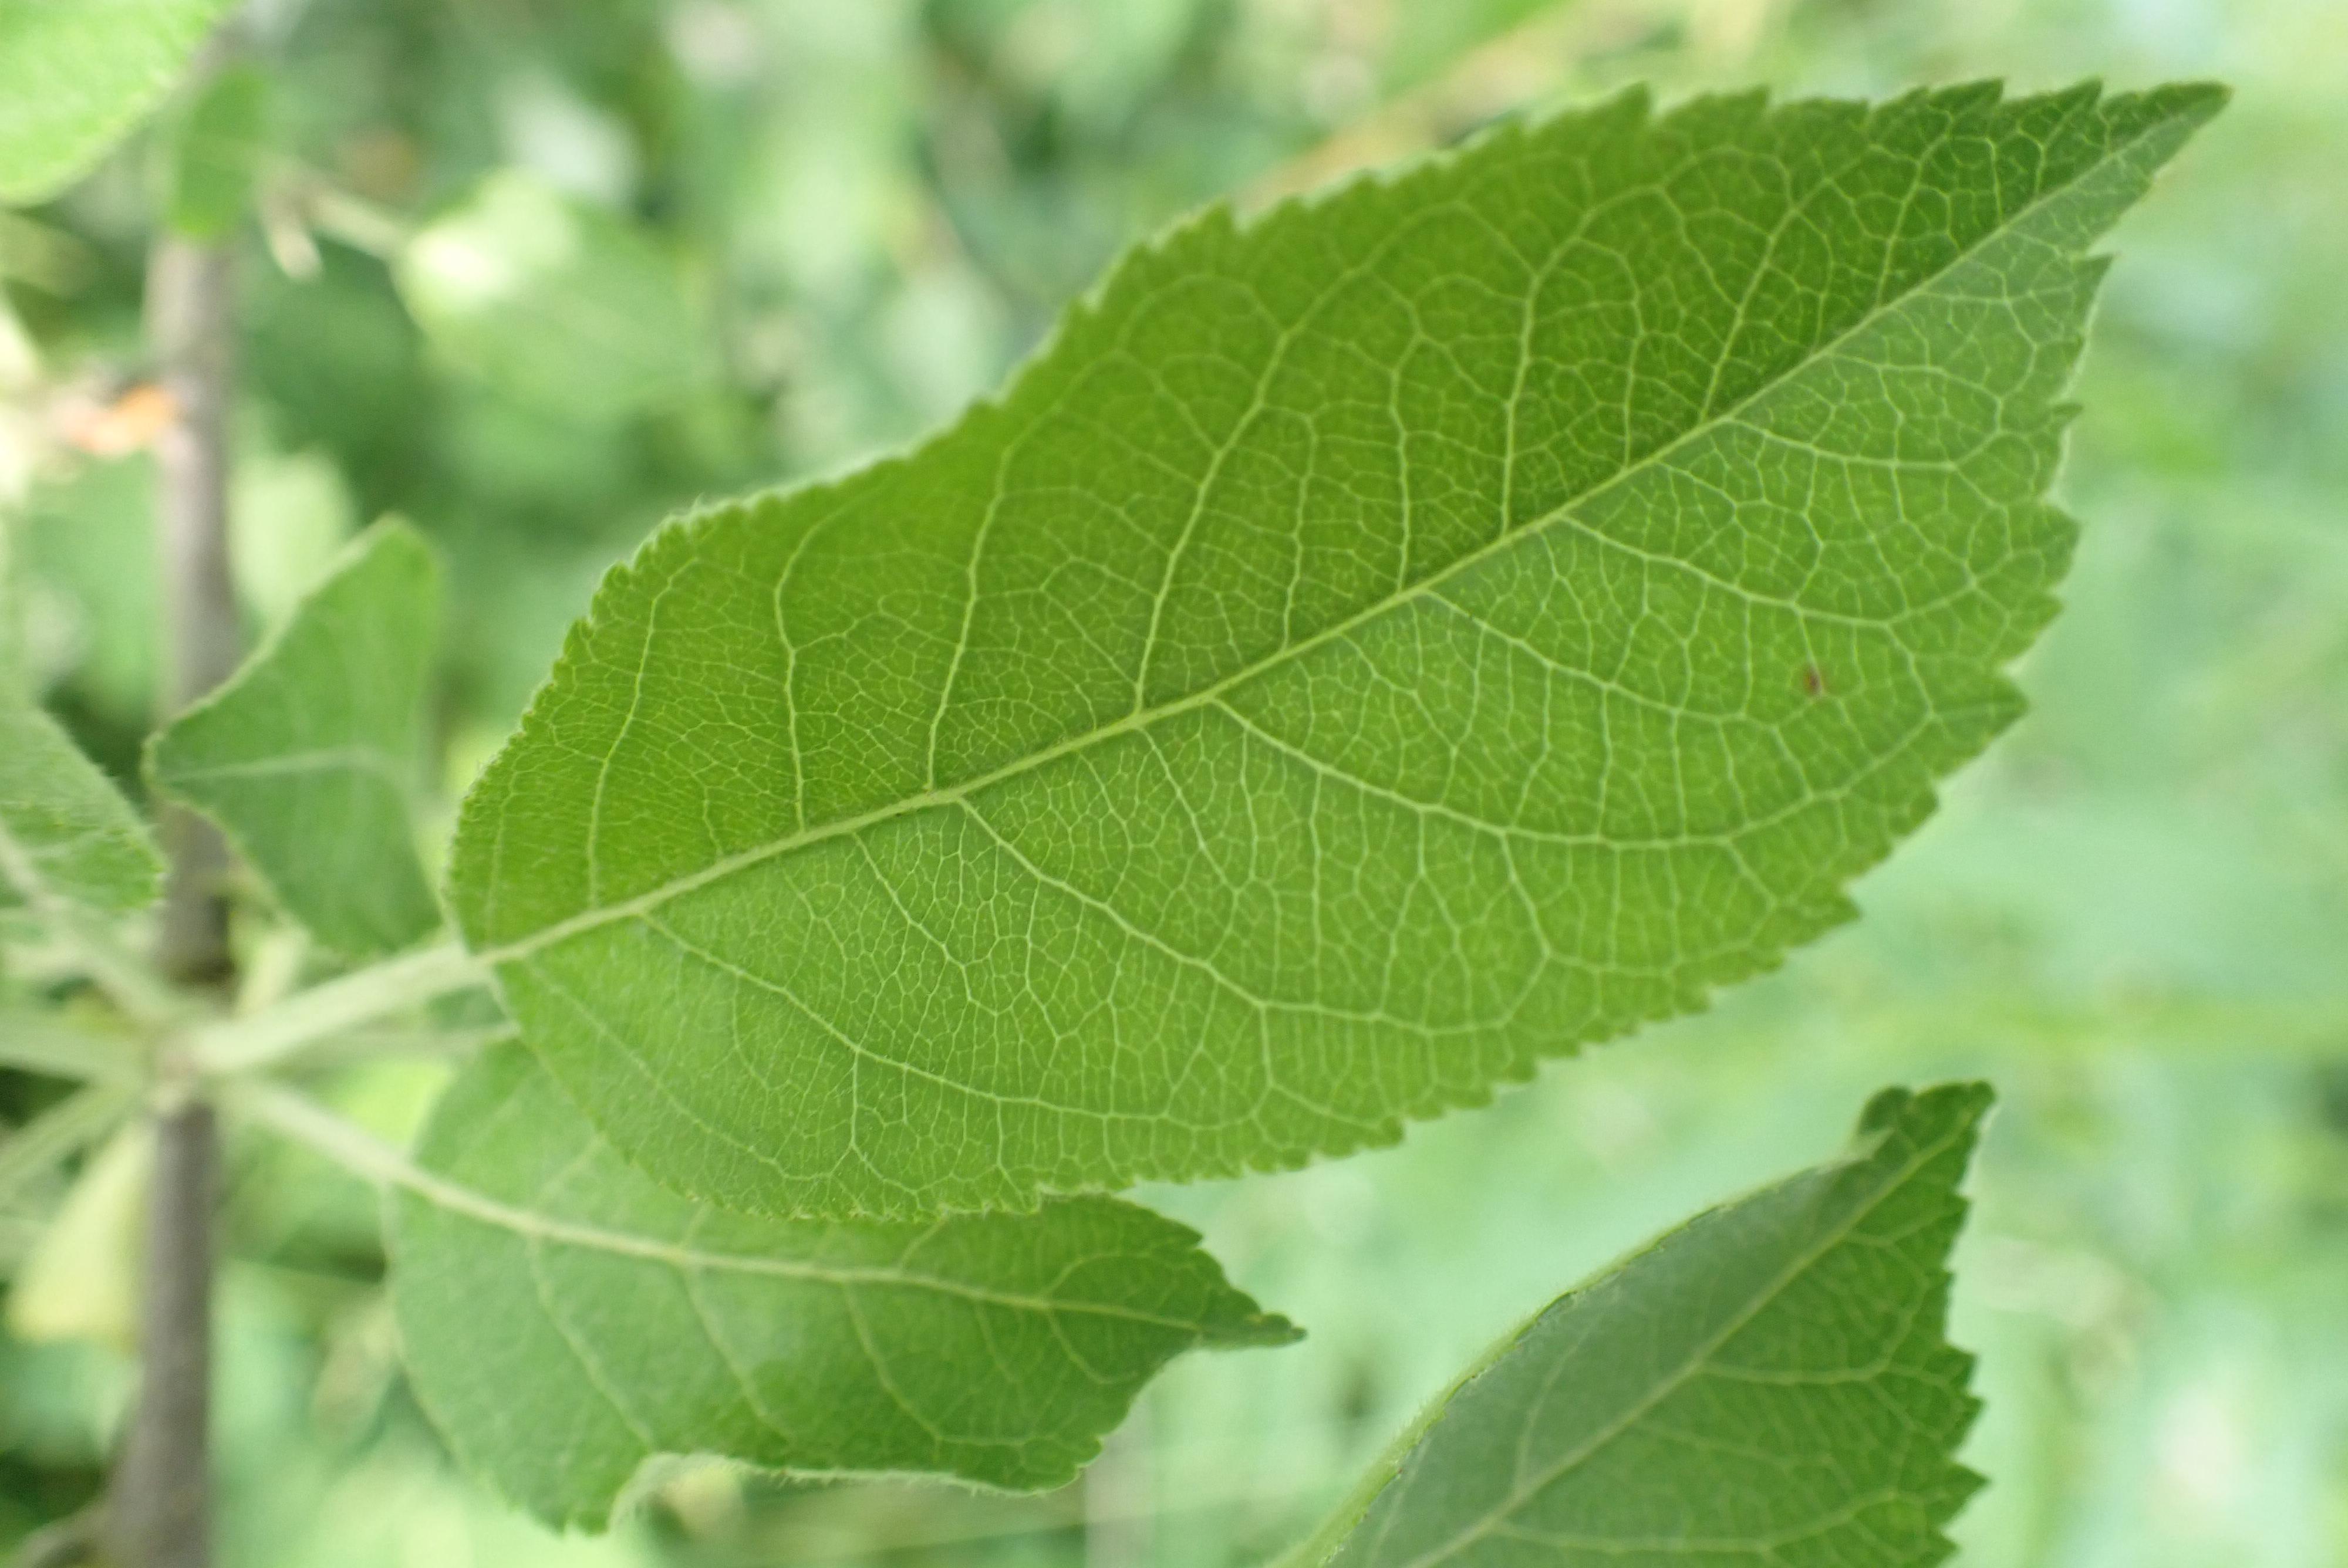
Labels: healthy